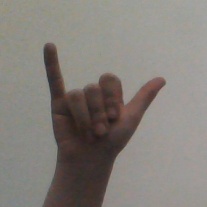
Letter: ya